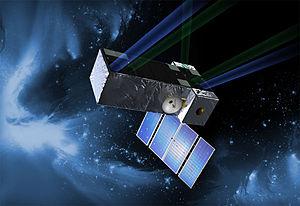
Space Interferometry Mission, également appelé SIM Lite, est un projet de télescope spatial développé par l'agence spatiale américaine de la NASA qui doit être lancé au cours de la décennie 2010, mais est arrêté fin 2010.